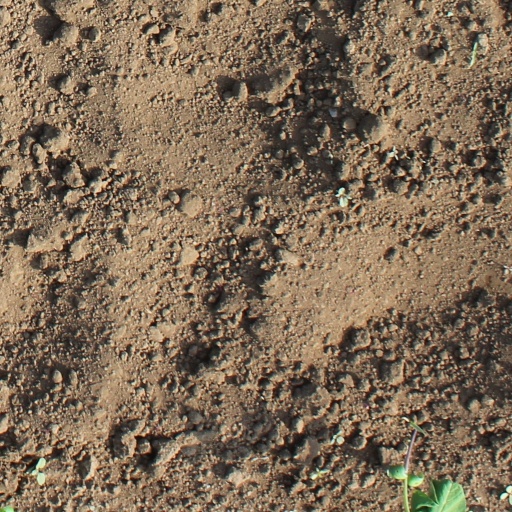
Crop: soybean